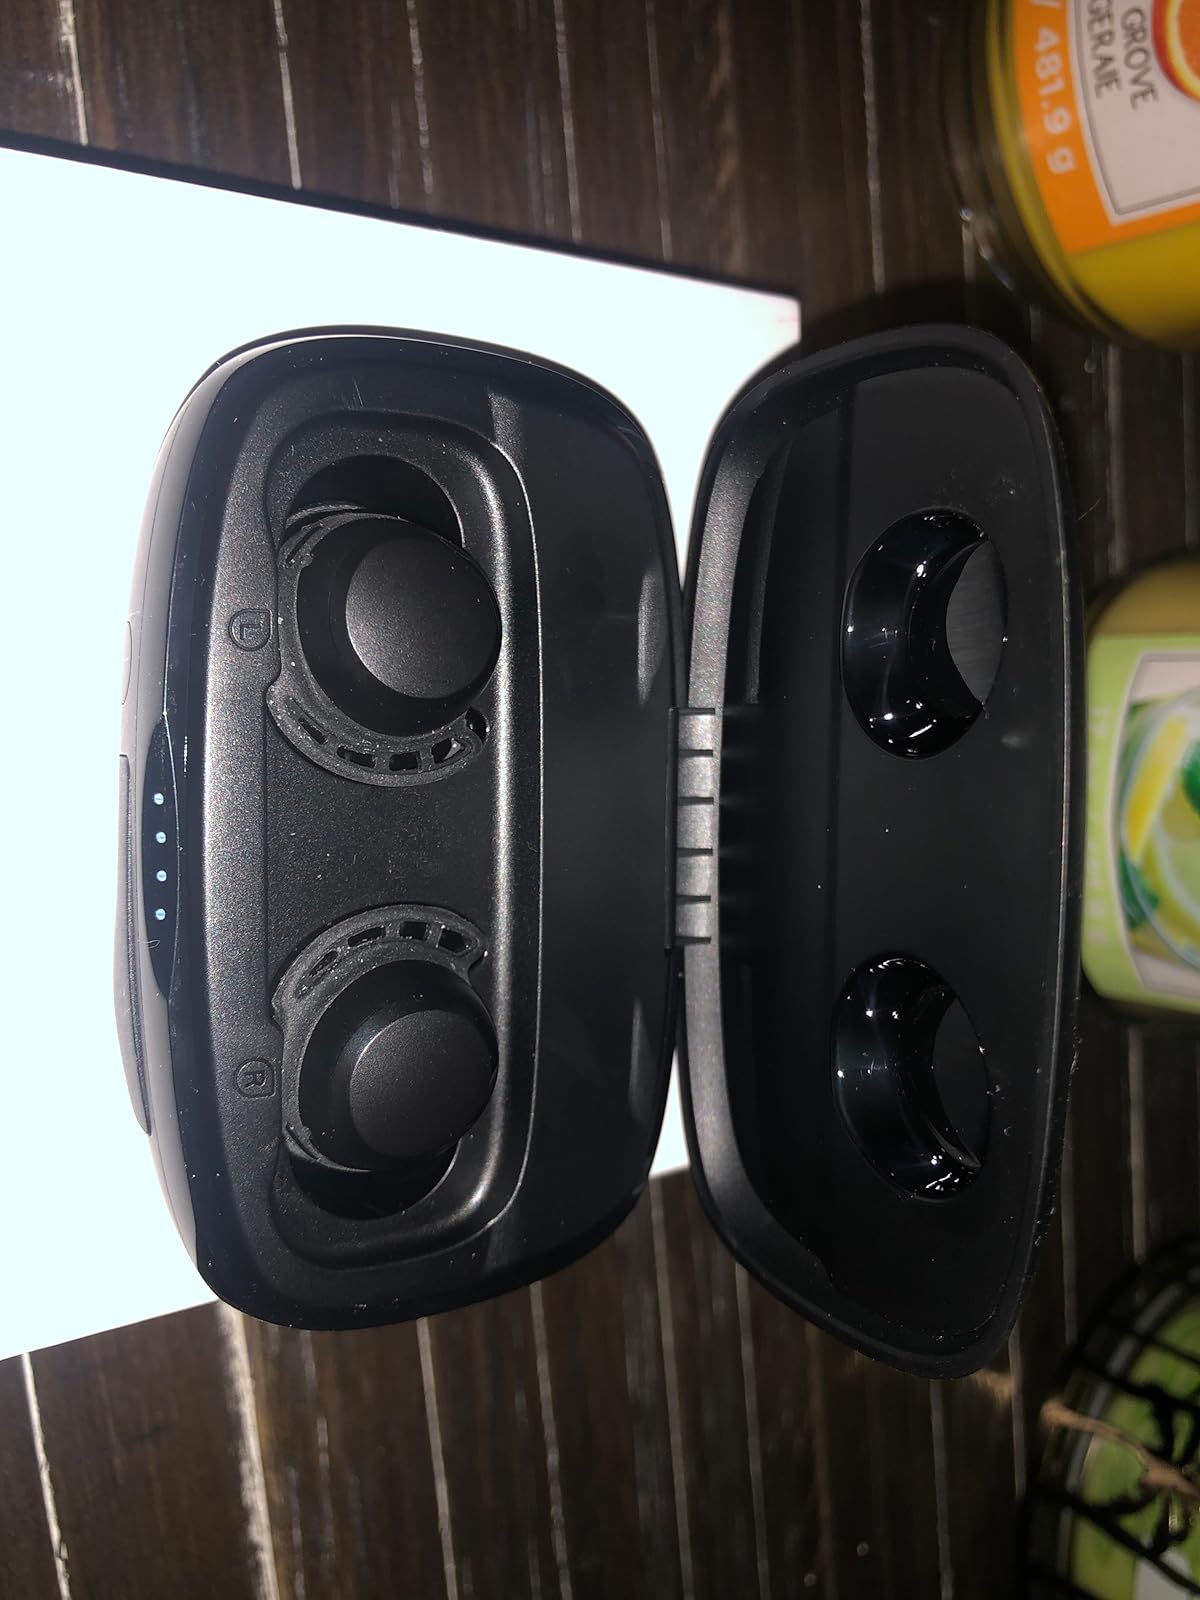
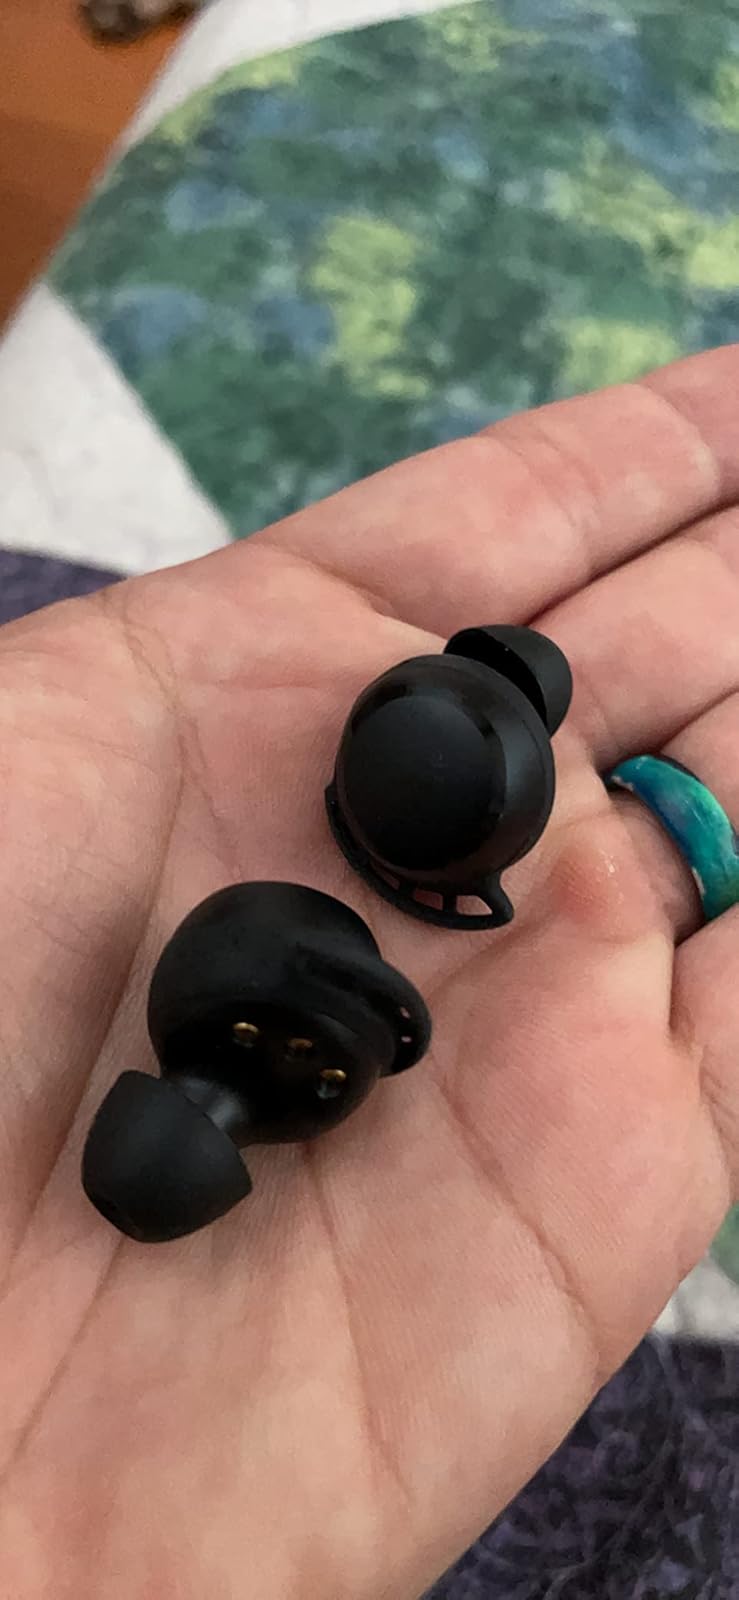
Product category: earbuds
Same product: yes